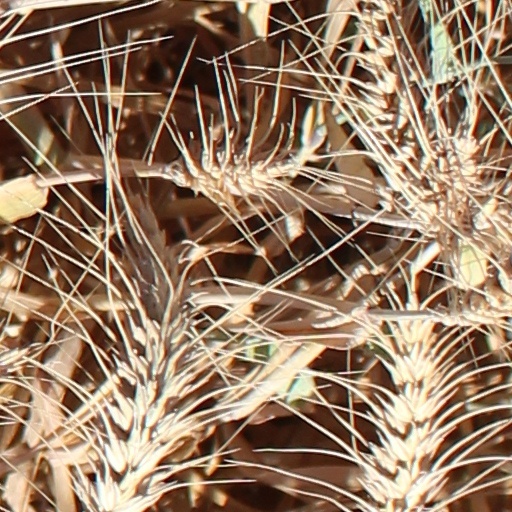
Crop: wheat